Jan Dąbski

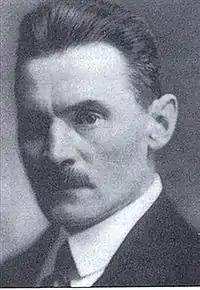
Jan Dąbski

Jan Dąbski (10 April 1880 in Kukizów, Galicia– 5 June 1931 in Warsaw, Poland) was a Polish politician.